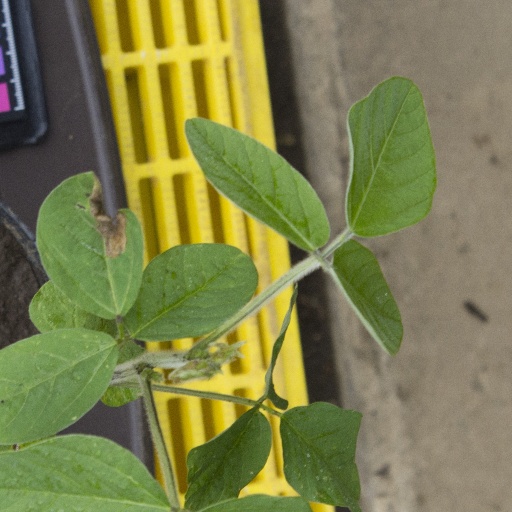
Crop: soybean